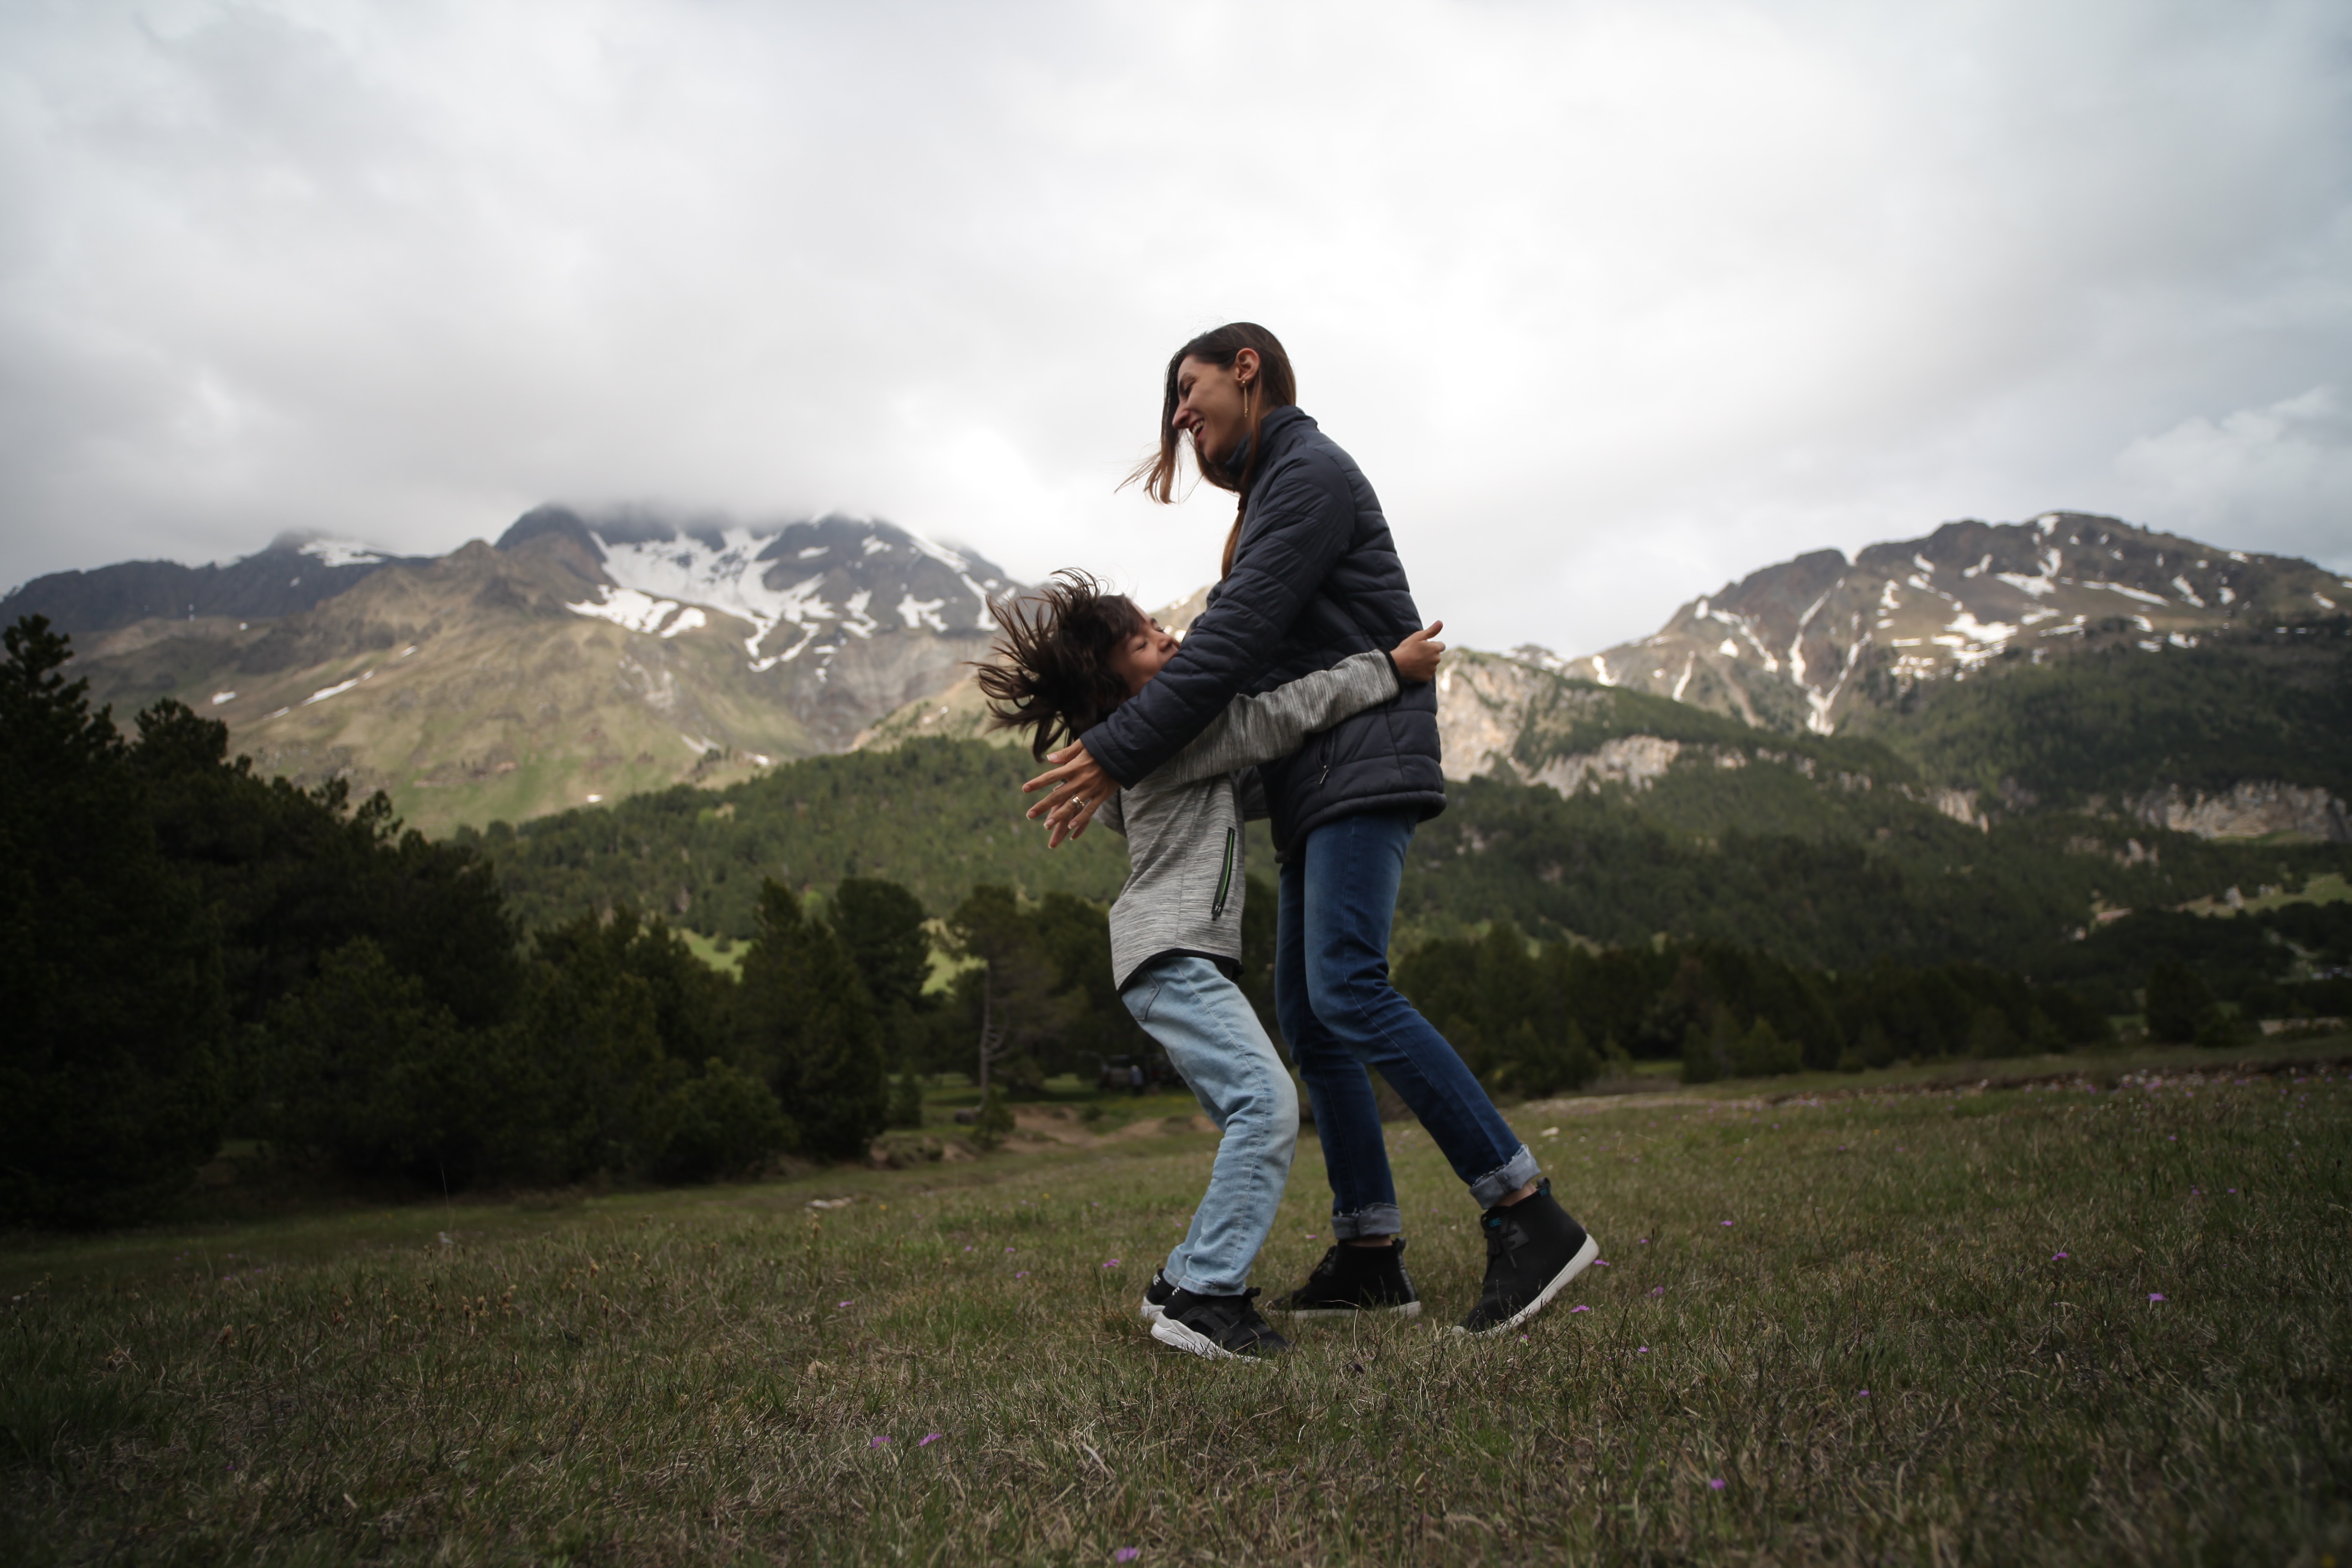
mountainous landforms, mountain, hill station, mountain range, highland, cloud, alps, hill, landscape, recreation, fell, photography, vacation, tourism, ridge